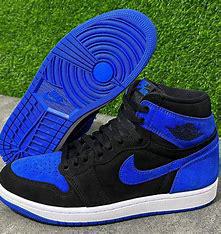
Brand: Jordan
Model: 1 OG